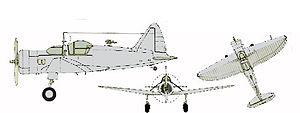
Le Fleet Fort est un avion d'entraînement non armé conçu et réalisé au Canada durant la Seconde Guerre mondiale.